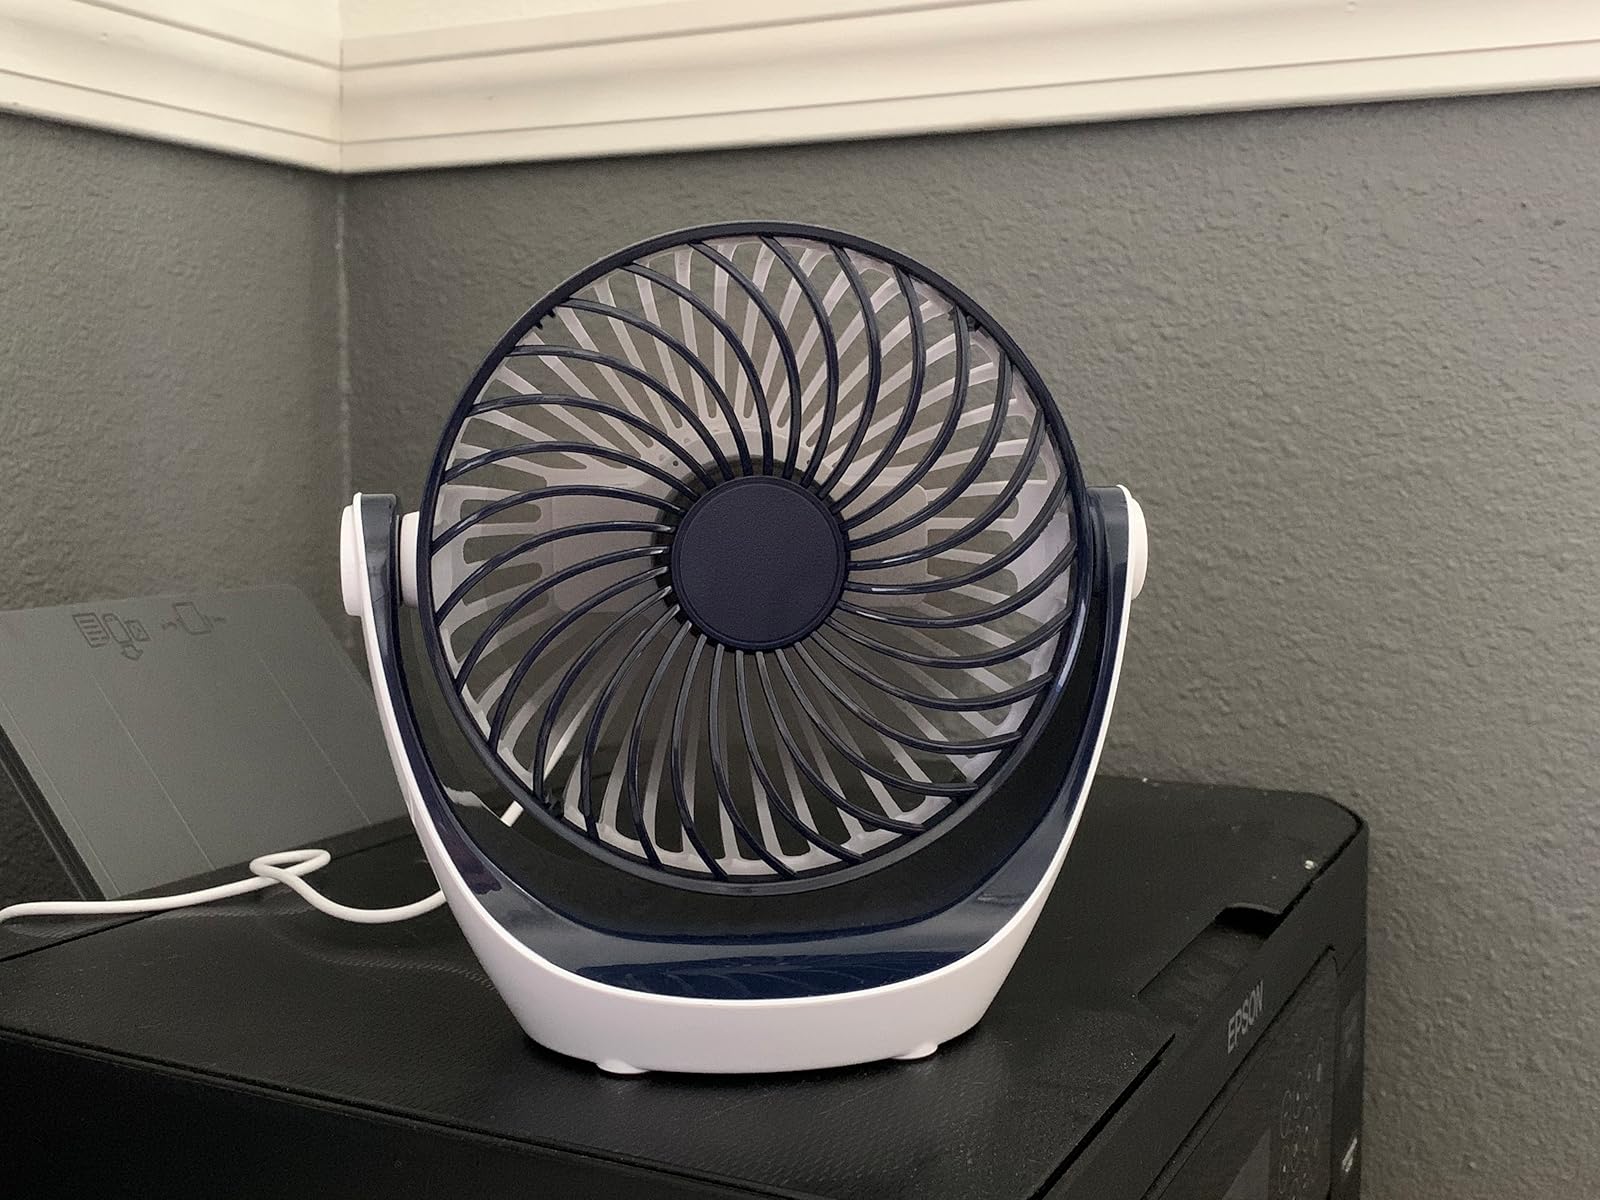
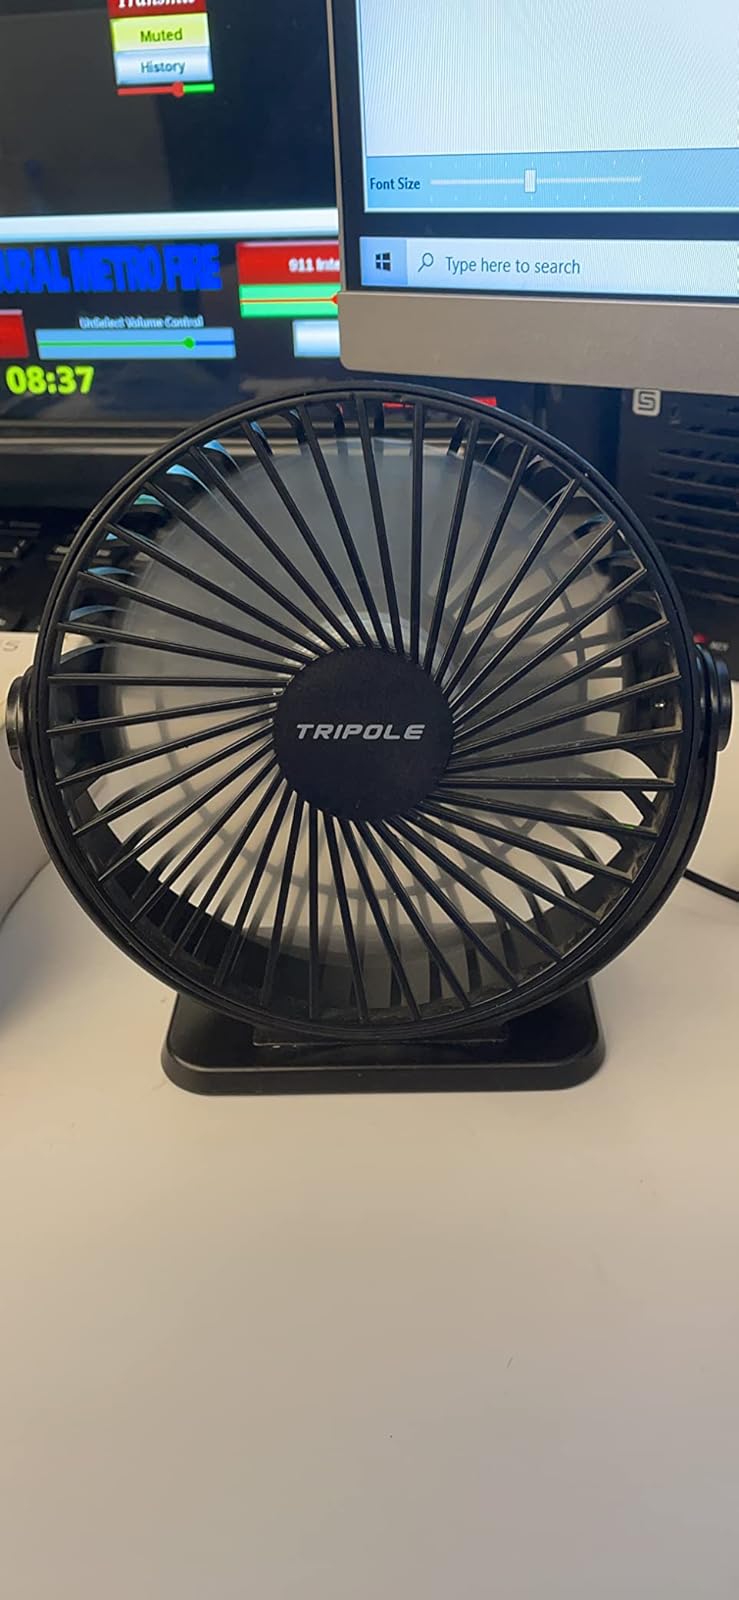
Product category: fan
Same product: no